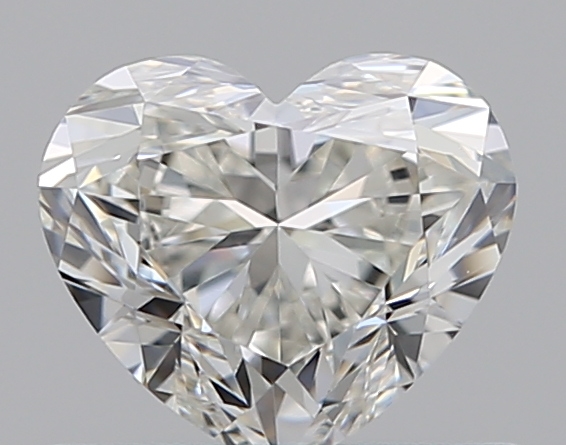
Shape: heart
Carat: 0.51
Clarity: VS1
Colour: H
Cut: EX
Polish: EX
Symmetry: VG
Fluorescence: M
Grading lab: GIA
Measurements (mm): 4.69 x 5.4 x 3.21